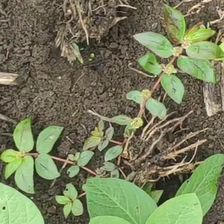
Weed species: Choti_dudhi_(Euphorbia_hirta)